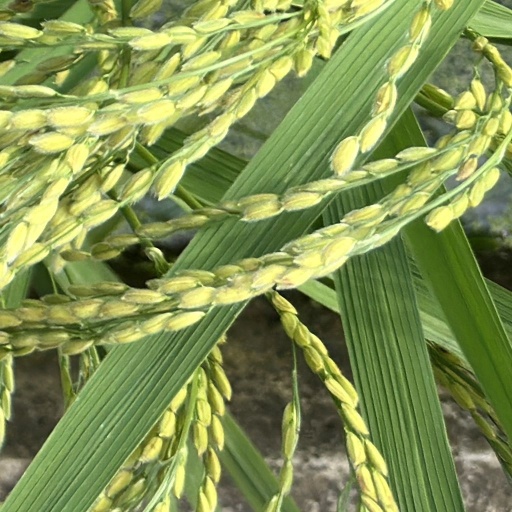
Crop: rice